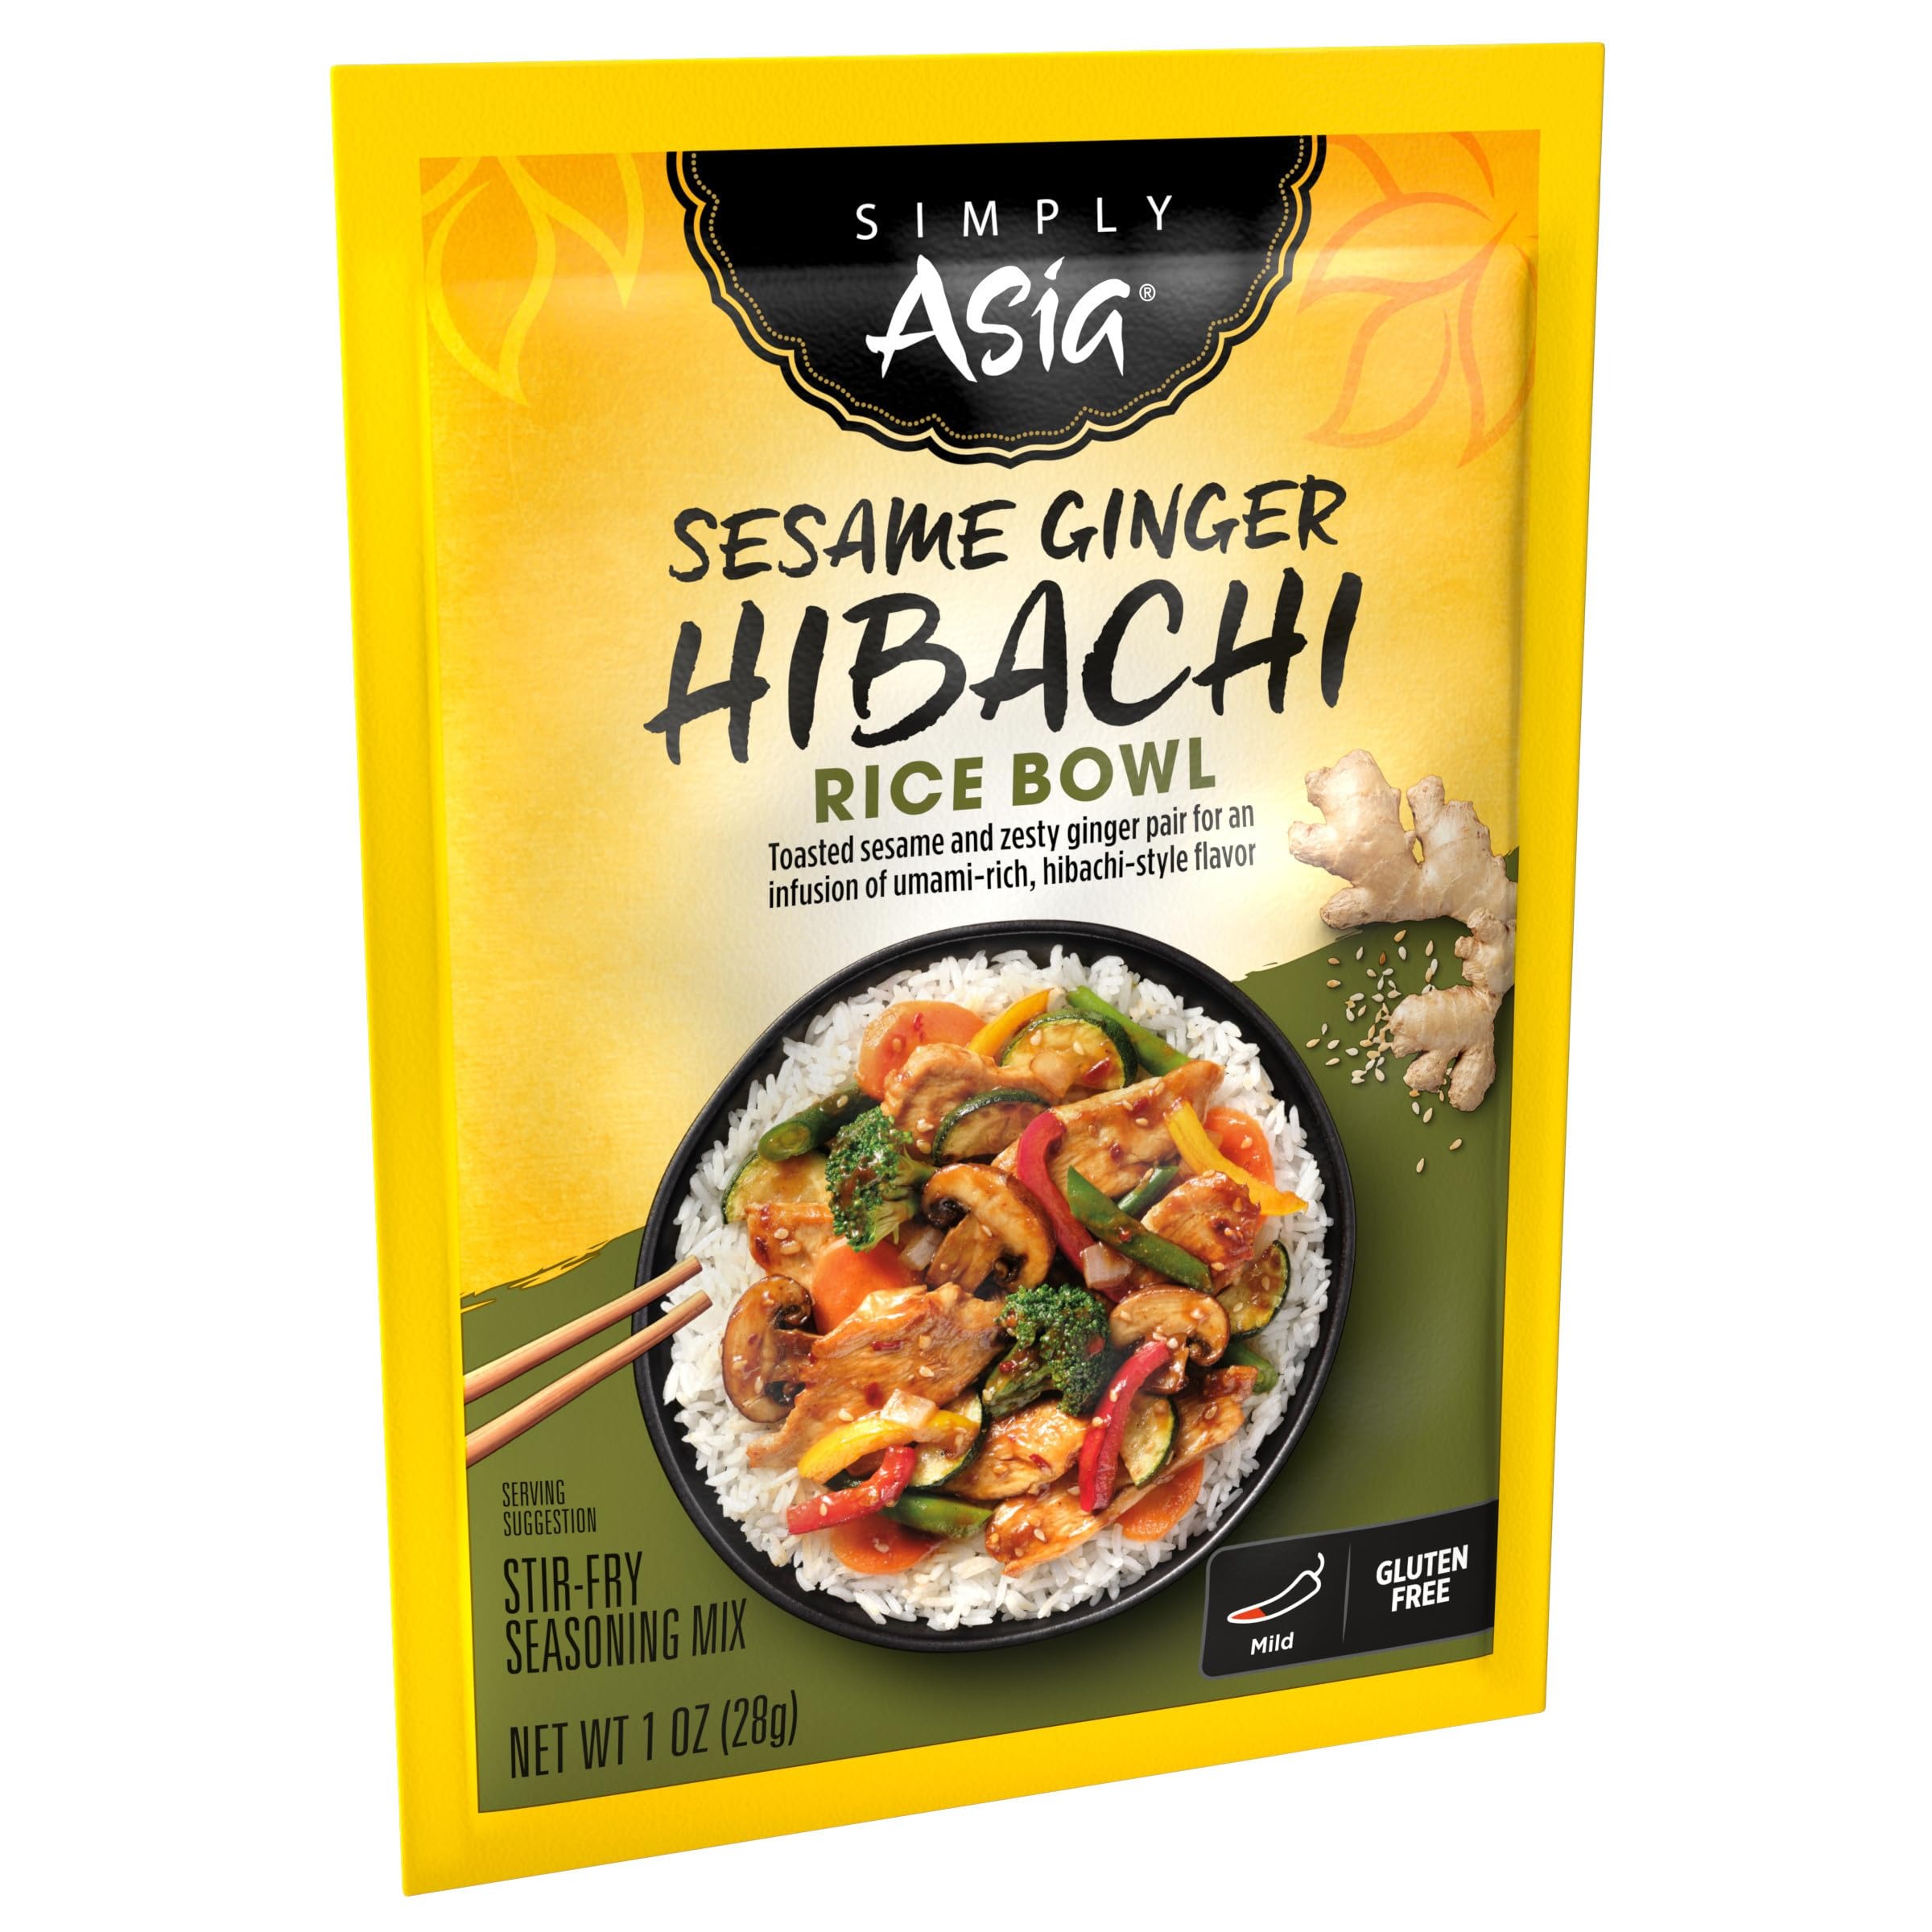
Item Name: Simply Asia Sesame Ginger Hibachi Rice Bowl Seasoning Mix, 1 oz
Bullet Point 1: Convenient seasoning mix for quick & easy hibachi-style meals
Bullet Point 2: Featuring sesame and ginger
Bullet Point 3: Umami-rich flavor with a punch of zingy ginger
Bullet Point 4: Great for rice bowls, noodle bowls, hibachi-style meals, and stir-fry
Bullet Point 5: Use to season, chicken, steak, tofu, shrimp, and vegetables
Value: 1.0
Unit: Ounce

Price: 1.38